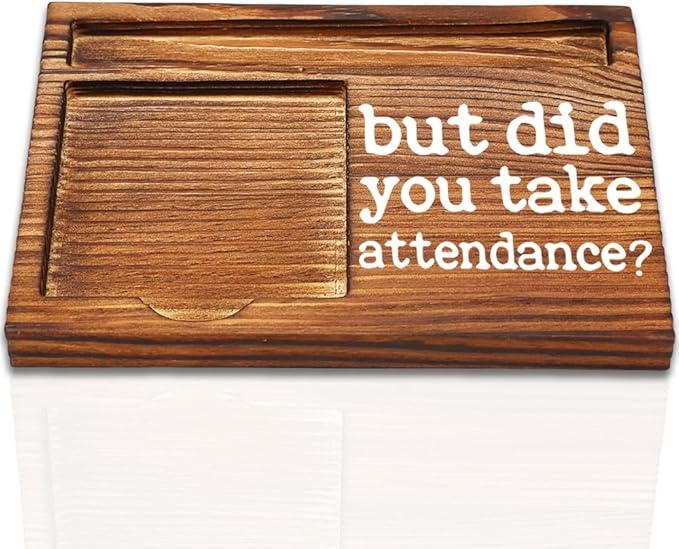
Humor Office Work Gift for Secretary Coworker, But Did You Take Attendance? Funny Sarcastic Office Gifts for Secretary Teacher Assistant HR Coach Reminder Self-Stick Note Pad Holders-DW59
About This 【Gift for Secretary colleagues】: Break the monotony of the workday with a little humor. There are witty and funny phrases on the desktop, which will bring laughter to you and your colleagues. It is a great gift for colleagues, friends and sisters, work gifts, human resources, employee teamwork, work gifts, funny gifts. Office home decoration. 【Funny Secretary Gifts】: "But Did You Take Attendance?". It is a gift for colleagues, friends, sisters and promotion or entry or suitable gifts, and it is also a fun attendance record reminder gift. 【Thoughtful Gift 】:Thoughtful Gift for the coworker, Best Gifts for Women, Thank You Gifts for Women Colleague Friends, New job Gifts, Welcome gifts for New Colleagues, Gifts for Leaving, Going Away Gift, Happy Retirement Gifts Ideas, Coworker Leaving or Retiring. 【Broad Applicability】:Designed in Wood Simple, Suitable for you to Send to your friends on Birthdays, party decoration, Weddings, Retirement, Going Away, Thanksgiving, Christmas and other Special Occasions of his life, which is proper to be placed on the table or desk without taking up too much space, easy to store and carry. 【Product Material Vs Size】:Made of UV Print Technology, lightweight and reliable, not break or distort easily, These delicate gifts measure approx6.7 x 4.9x 0.7inches, printed with clear and vivid paintings, able to accompany you for a long time and bringing you a pleasant using experience. Overview Color : Wood Brand : FOKCBOCM Shape : Rectangular Product Dimensions : 6.7"L x 4.9"W Item dimensions L x W x H : 4.7 x 0.5 x 6.5 inches
Brand: FOKCBOCM
Category: Office Supplies > Filing & Organization > Desk Organizers > Desktop Organizers